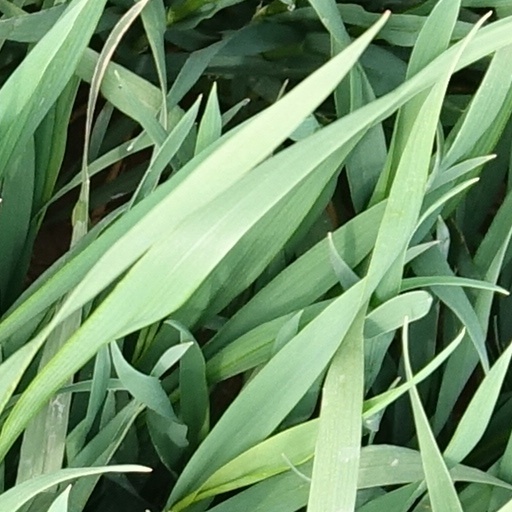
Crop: wheat